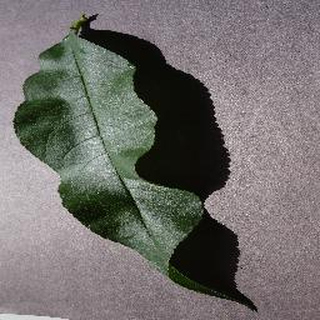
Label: healthy_peach